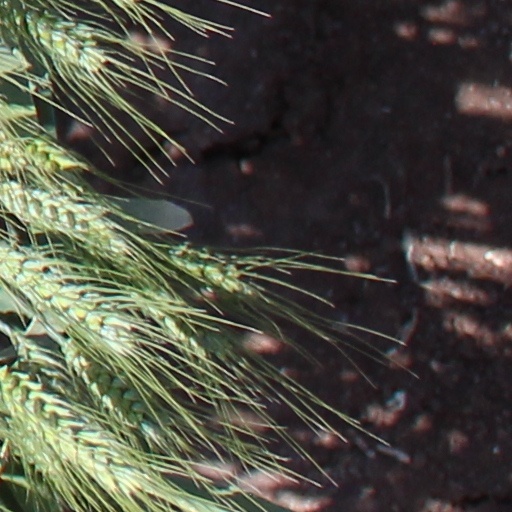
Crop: wheat